Luis Perdomo (baseball, born 1984)

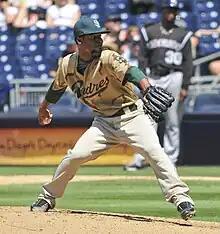
Perdomo with the San Diego Padres in 2009.

Luis M. Perdomo (nicknamed "The Dominican Blur") (born April 27, 1984) is a Dominican former professional baseball pitcher. He played in Major League Baseball (MLB) for the San Diego Padres and Minnesota Twins. He is tall and he is .